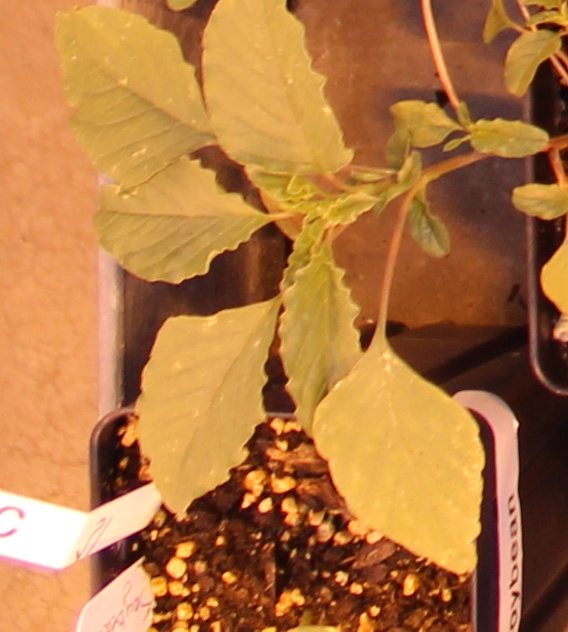
Label: Palmer Amaranth